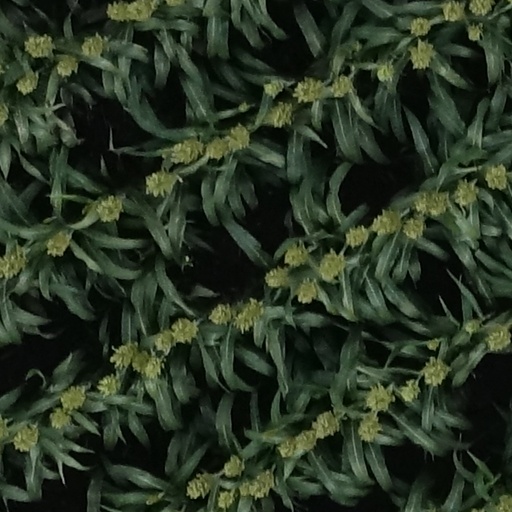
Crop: sorghum